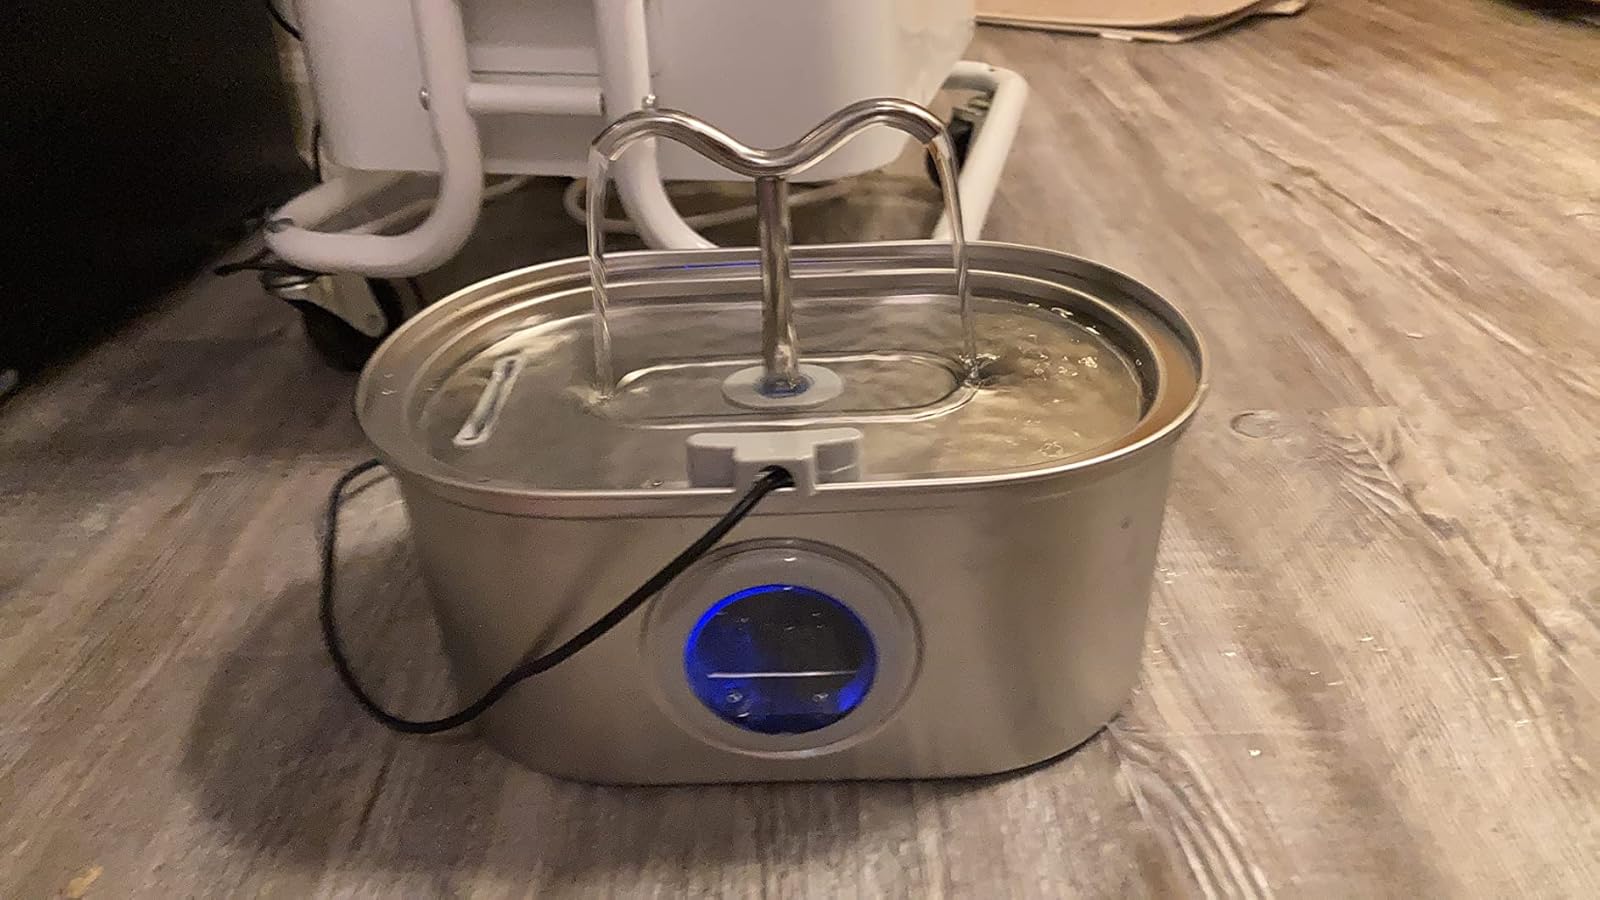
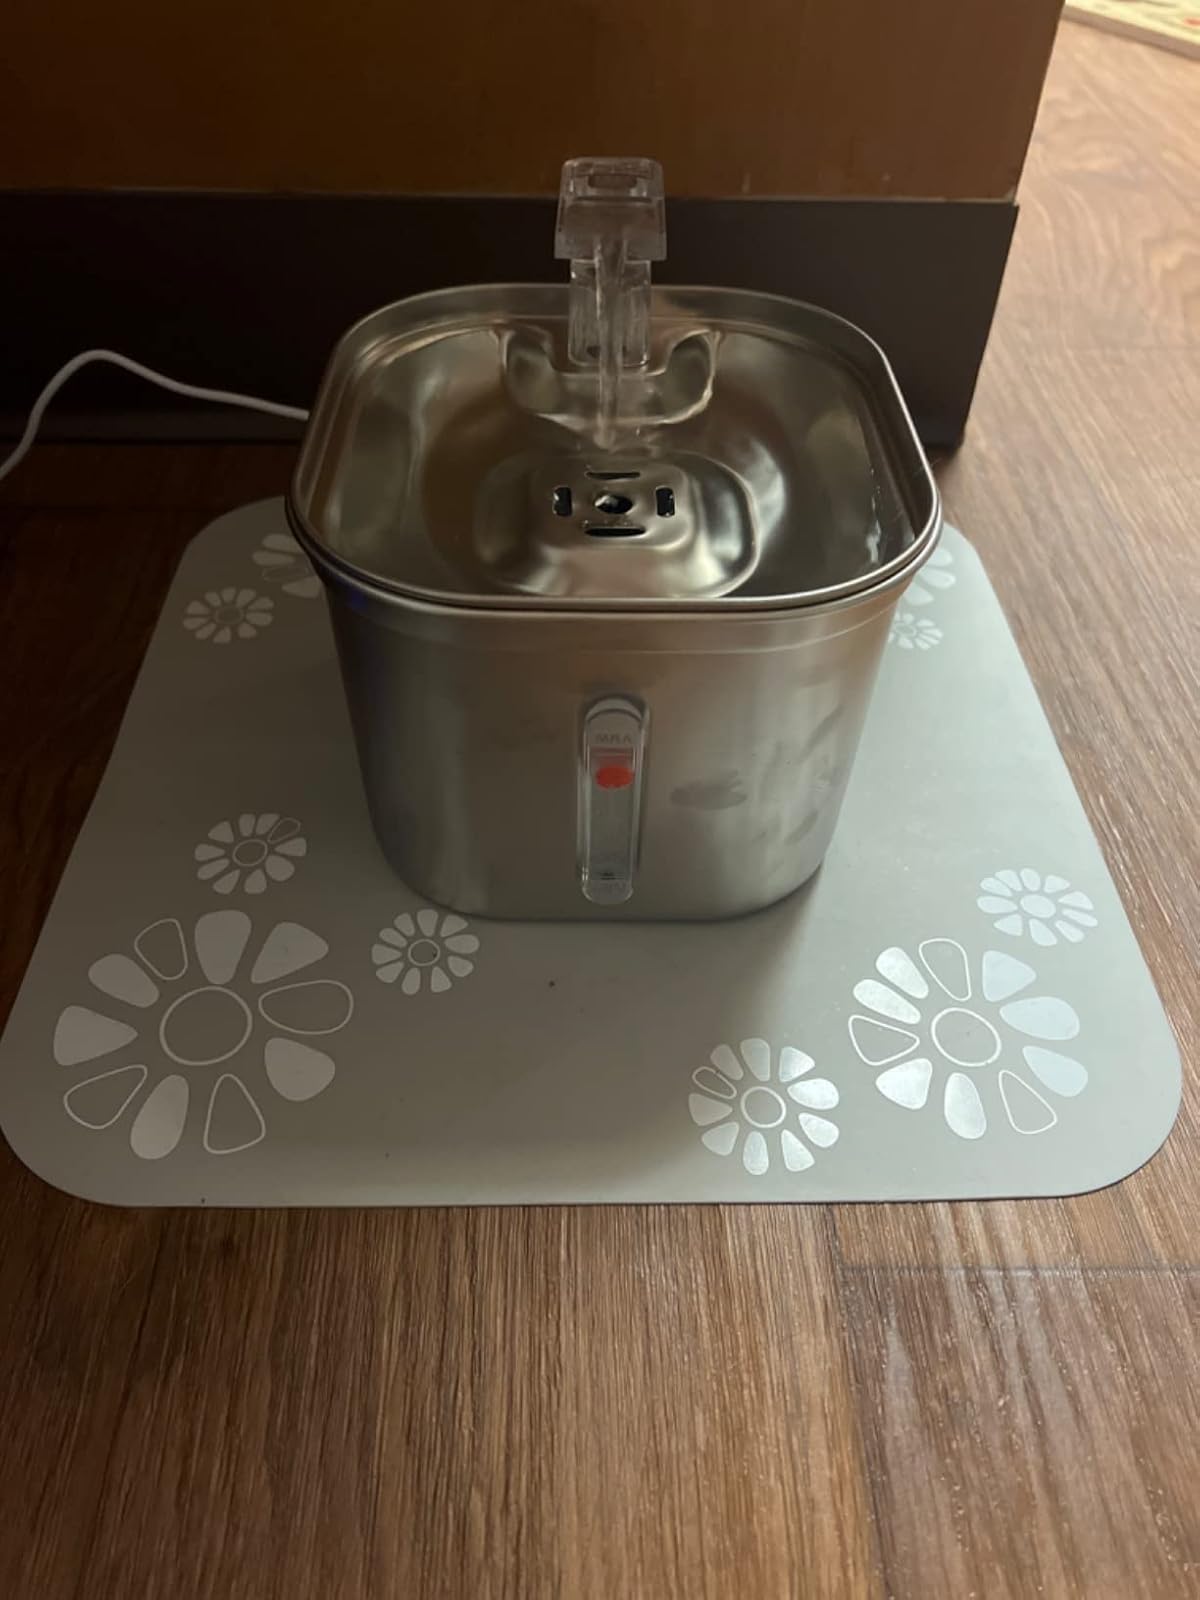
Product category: items_bowl
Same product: no